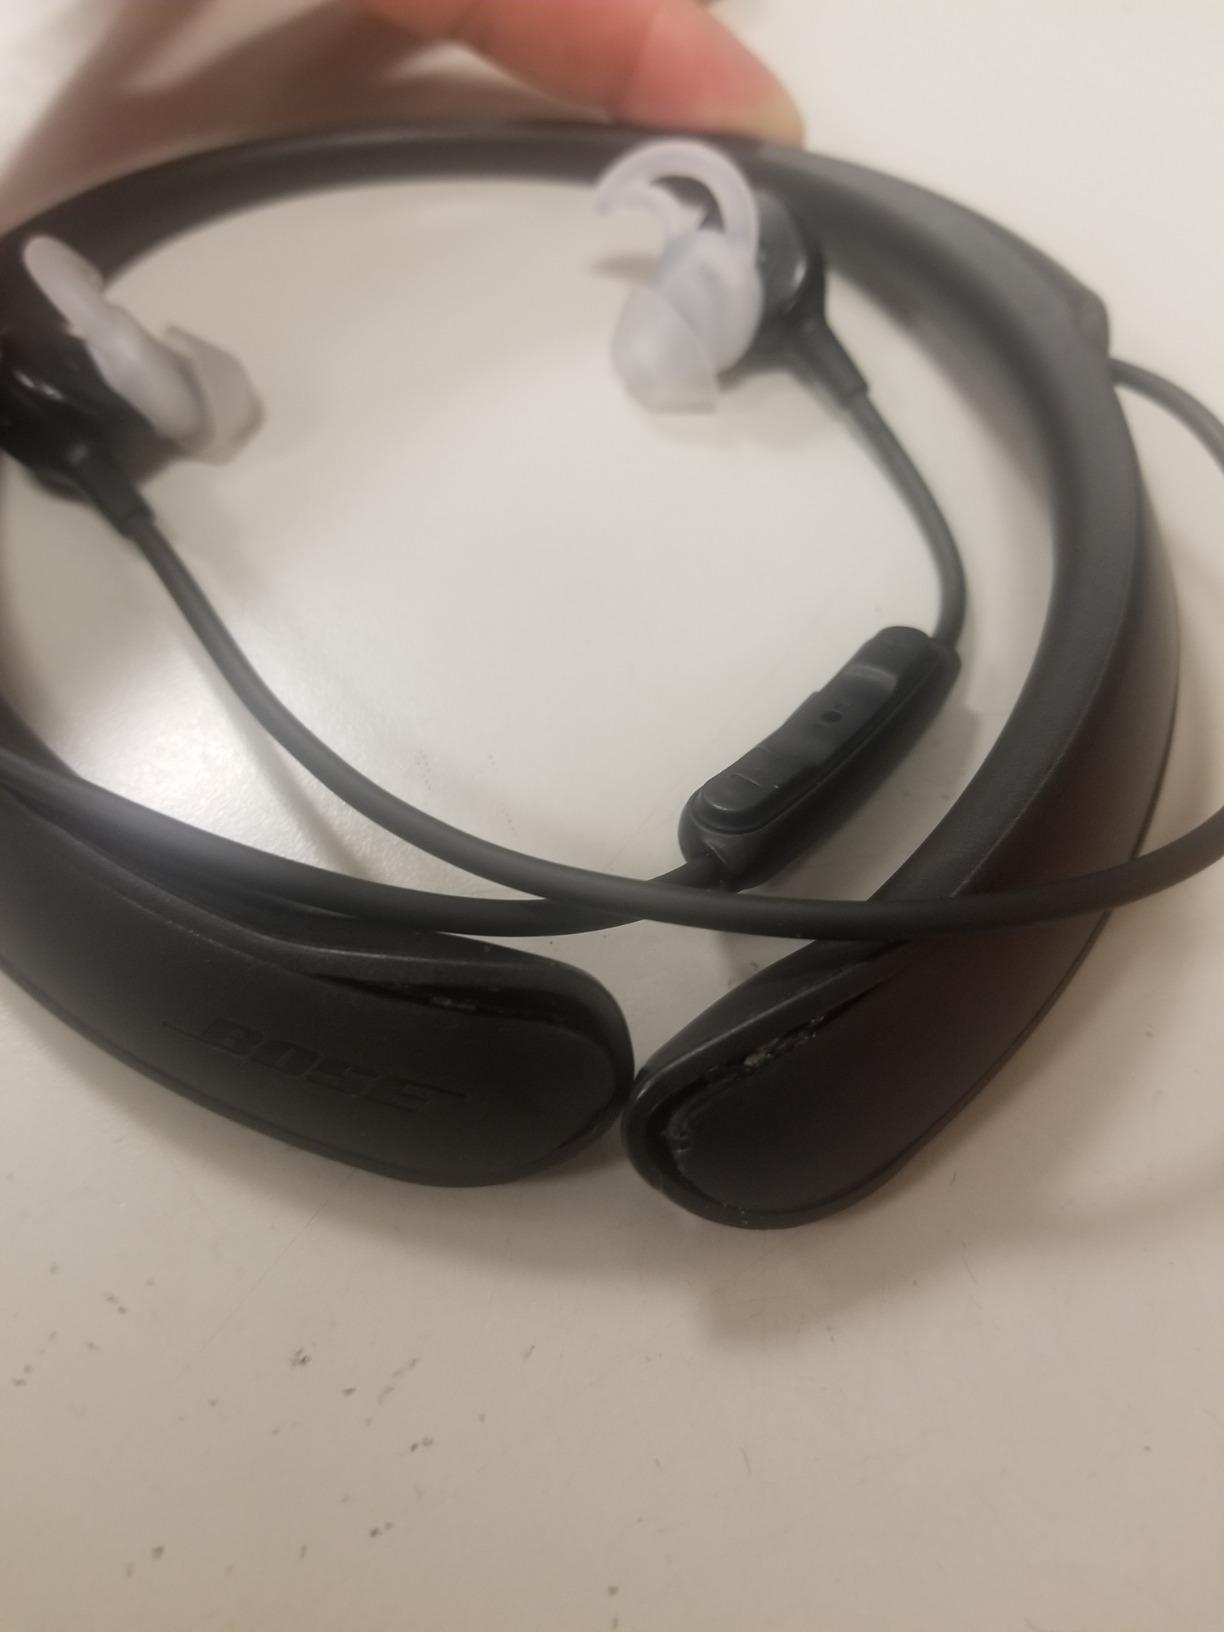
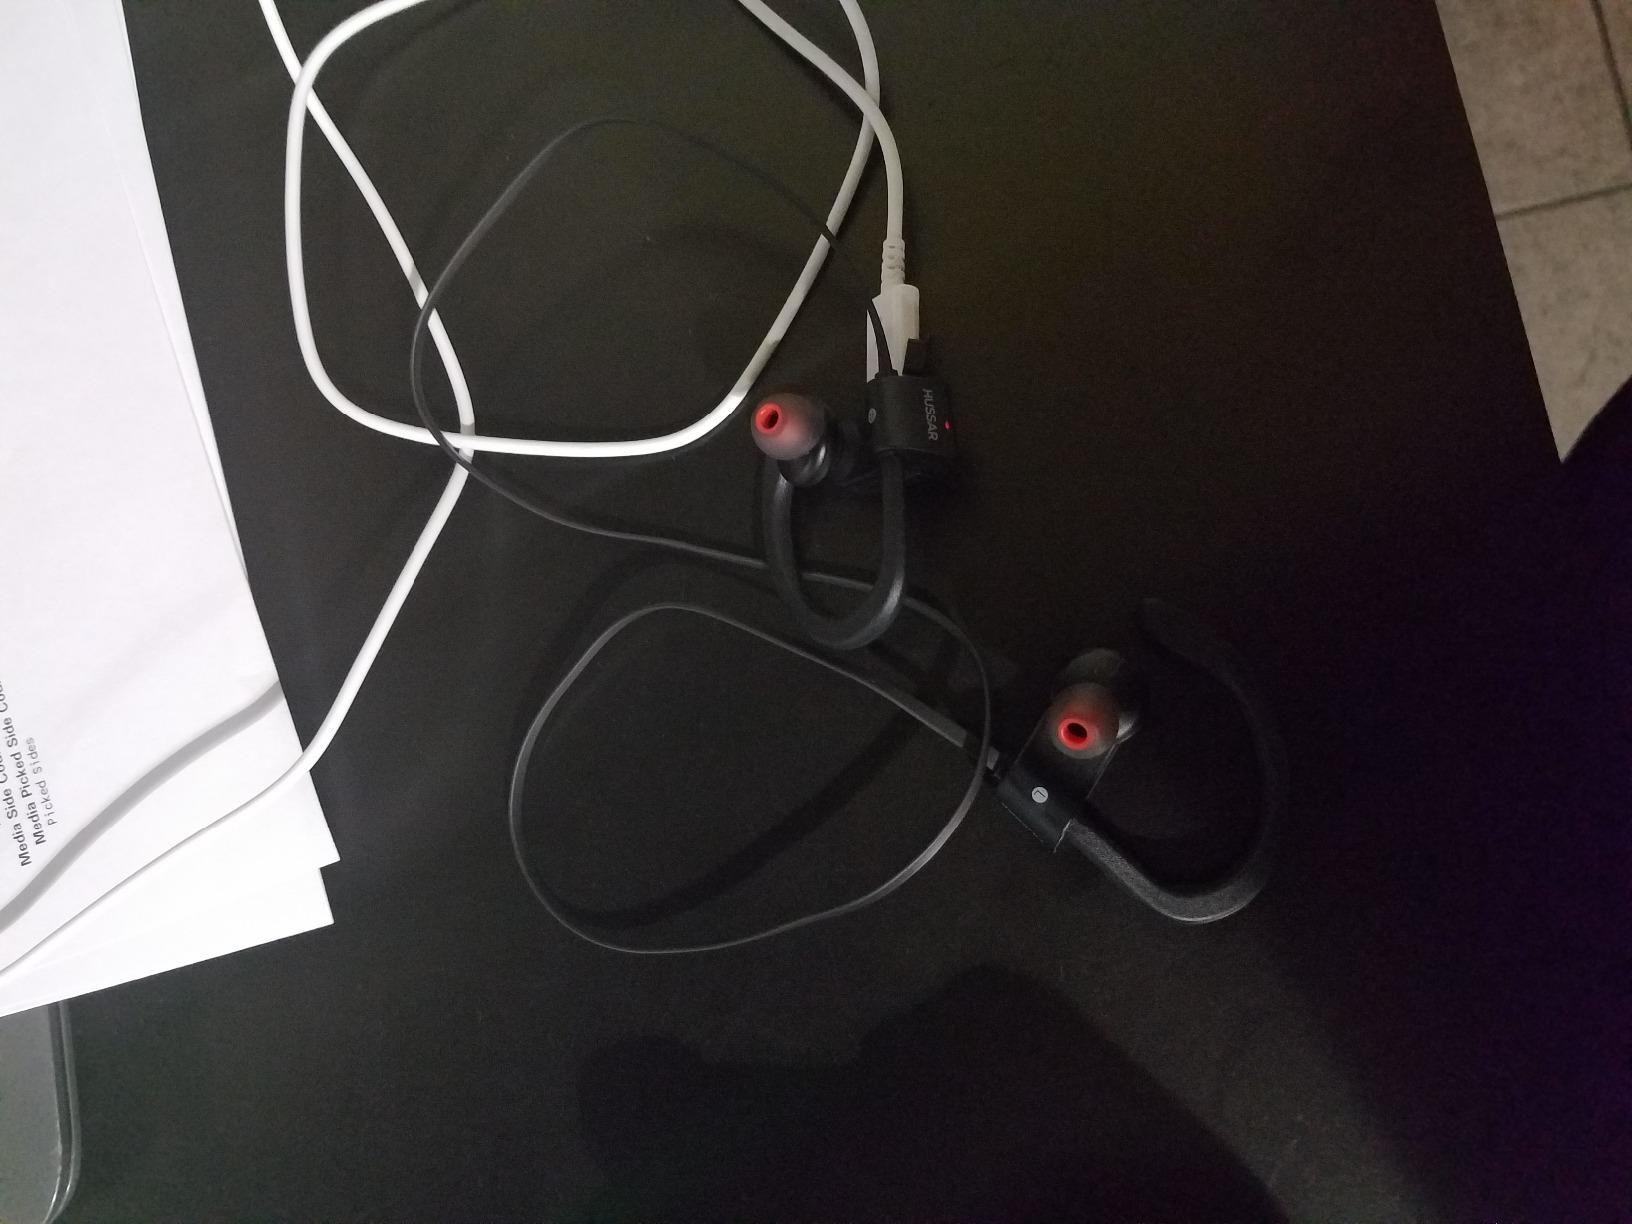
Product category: headphones
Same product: no